New Life (2016 film)

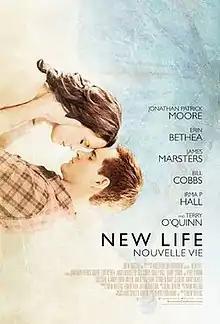
Film poster

New Life is a 2016 American romantic drama film directed by Drew Waters and starring Jonathan Patrick Moore, Erin Bethea, James Marsters, Bill Cobbs, Irma P. Hall and Terry O'Quinn. It is Waters' directorial debut.